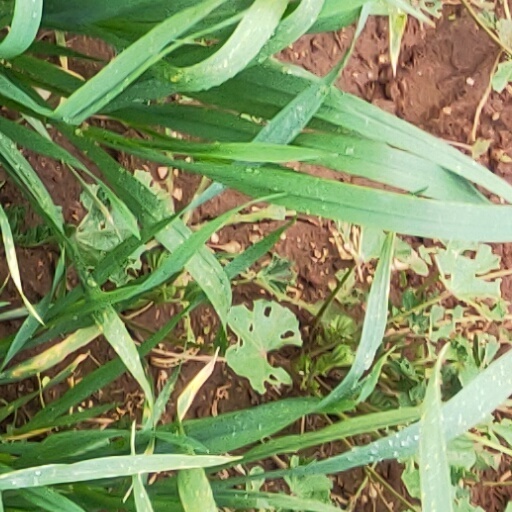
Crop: wheat